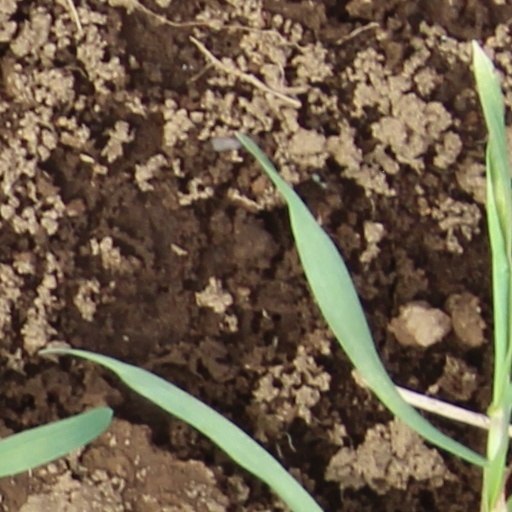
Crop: wheat